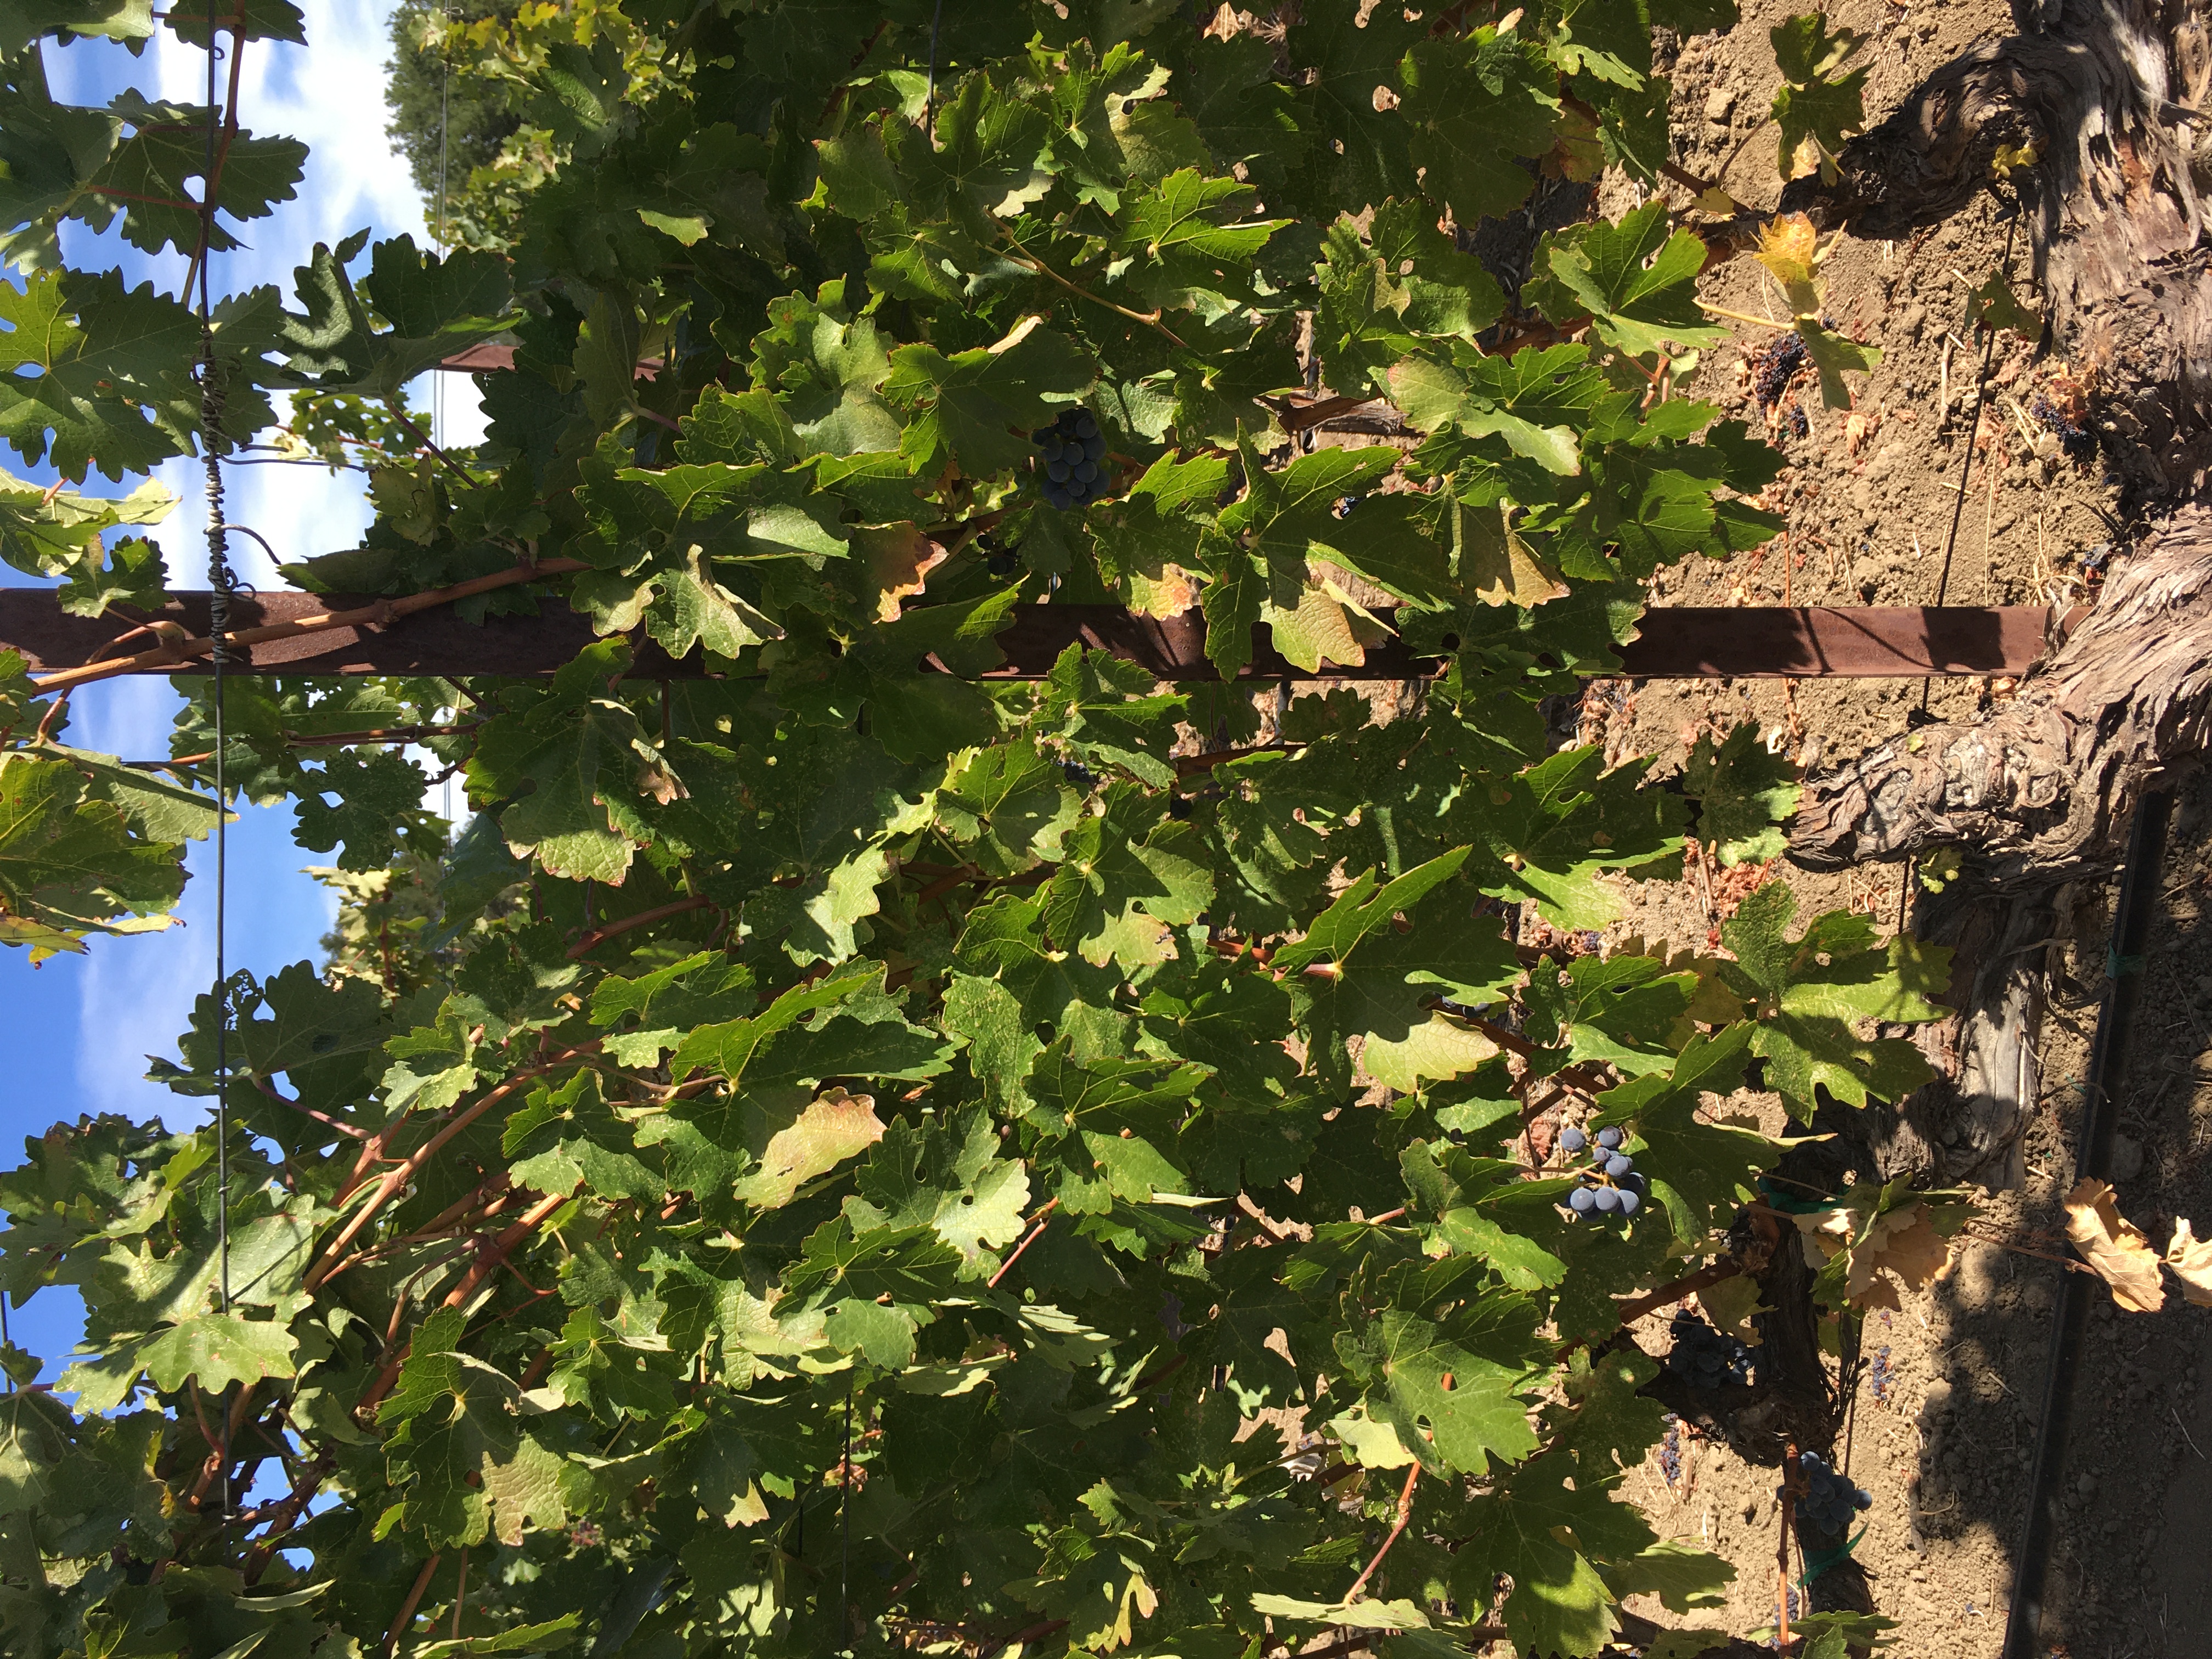
Label: No Virus